Alexis Wangmene

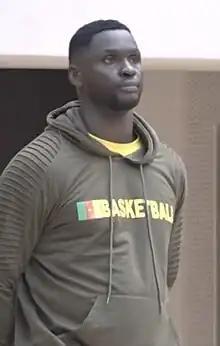
Wangmene with FAP in 2022

Alexis Mang-Ikri Wangmene (born March 1, 1989) is a Cameroonian professional basketball player who last played for FAP of the Basketball Africa League (BAL). He played college basketball for the Texas Longhorns and has represented the Cameroon national team.